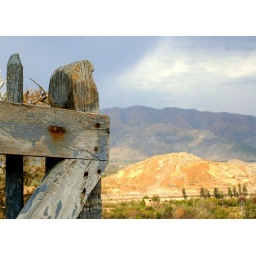
Entrance to the Jaulian ruins. The small hill was in the sun while the mountain in the background was covered with cloud shadow.